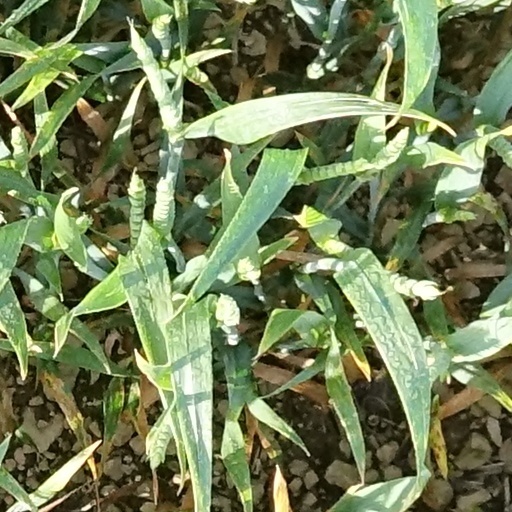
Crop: wheat